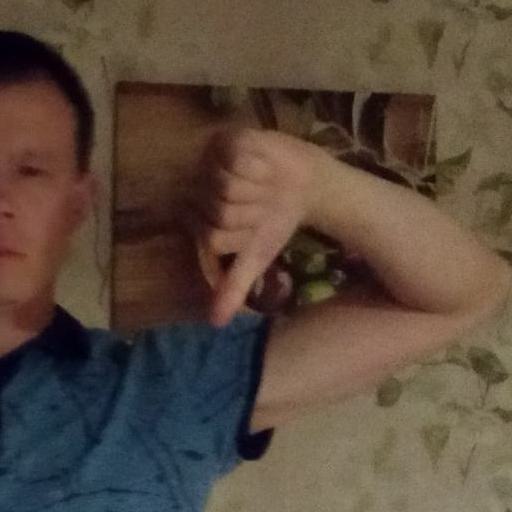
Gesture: dislike